Battle of New Hope Church

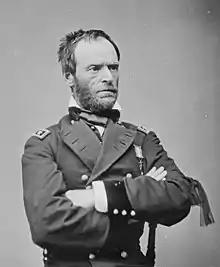
William T. Sherman

Sherman planned to force Johnston's army to retreat behind the Chattahoochee River. To do this he decided to outflank Johnston's army on the west by marching to Dallas and then Marietta. On May 20, Sherman ordered his army to be ready to move on May 23. Since it would be leaving the railroad line, the army carried 20 days of supplies in its wagons and evacuated all its wounded and unfit men to the rear. Sherman was anxious about his railroad supply line which ran back to Chattanooga. Fearing the railroad might be damaged by Confederate cavalry raids, Sherman ordered Brigadier General John E. Smith's XV Corps division from Huntsville, Alabama, and nine XXIII Corps regiments from East Tennessee and Kentucky forward to guard the Western and Atlantic Railroad. To replace these units, he summoned northern state governors to recruit 100-day regiments to garrison the rear area railroads.